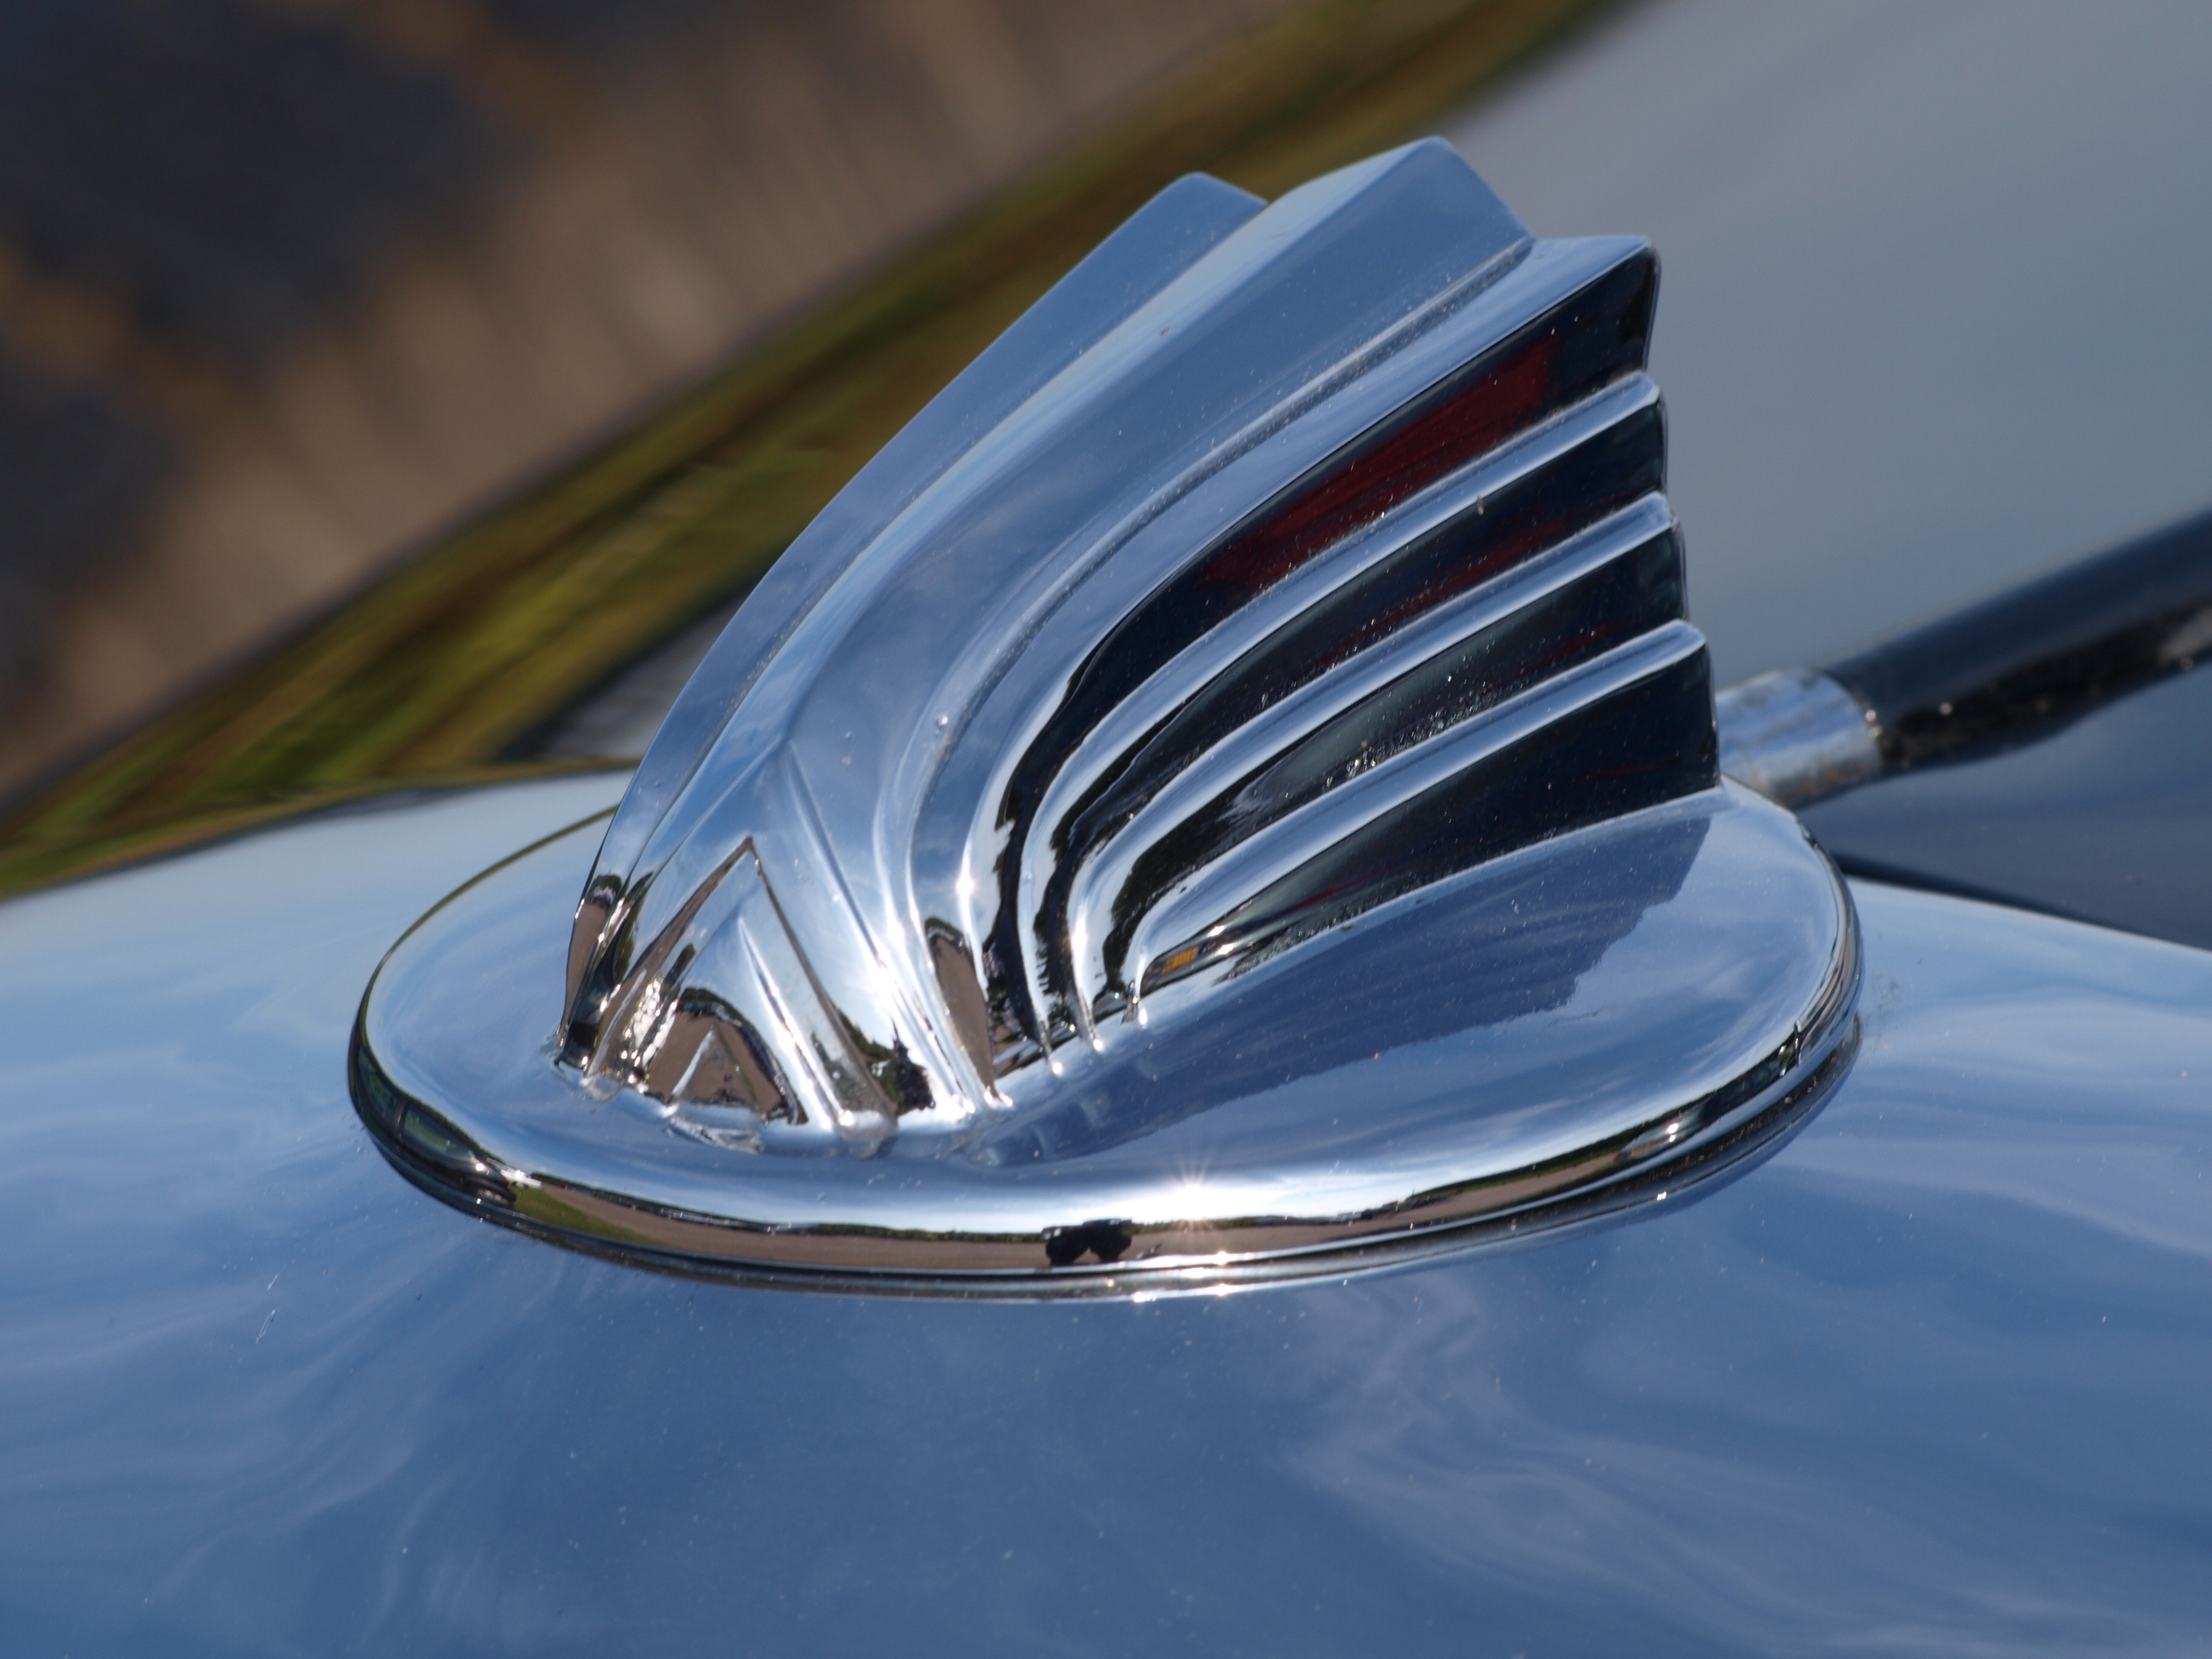
wing, light, car, wheel, automobile, retro, glass, reflection, vehicle, symbol, nostalgia, blue, emblem, close up, design, logo, classic, citroen, badge, manufacturer, macro photography, logotype, aircraft engine